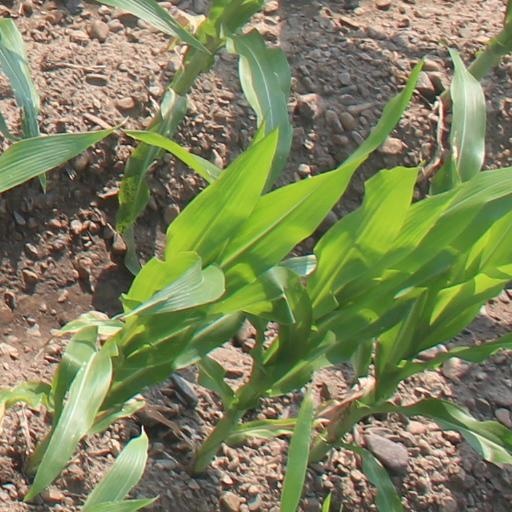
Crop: maize; corn